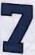
Number: 7